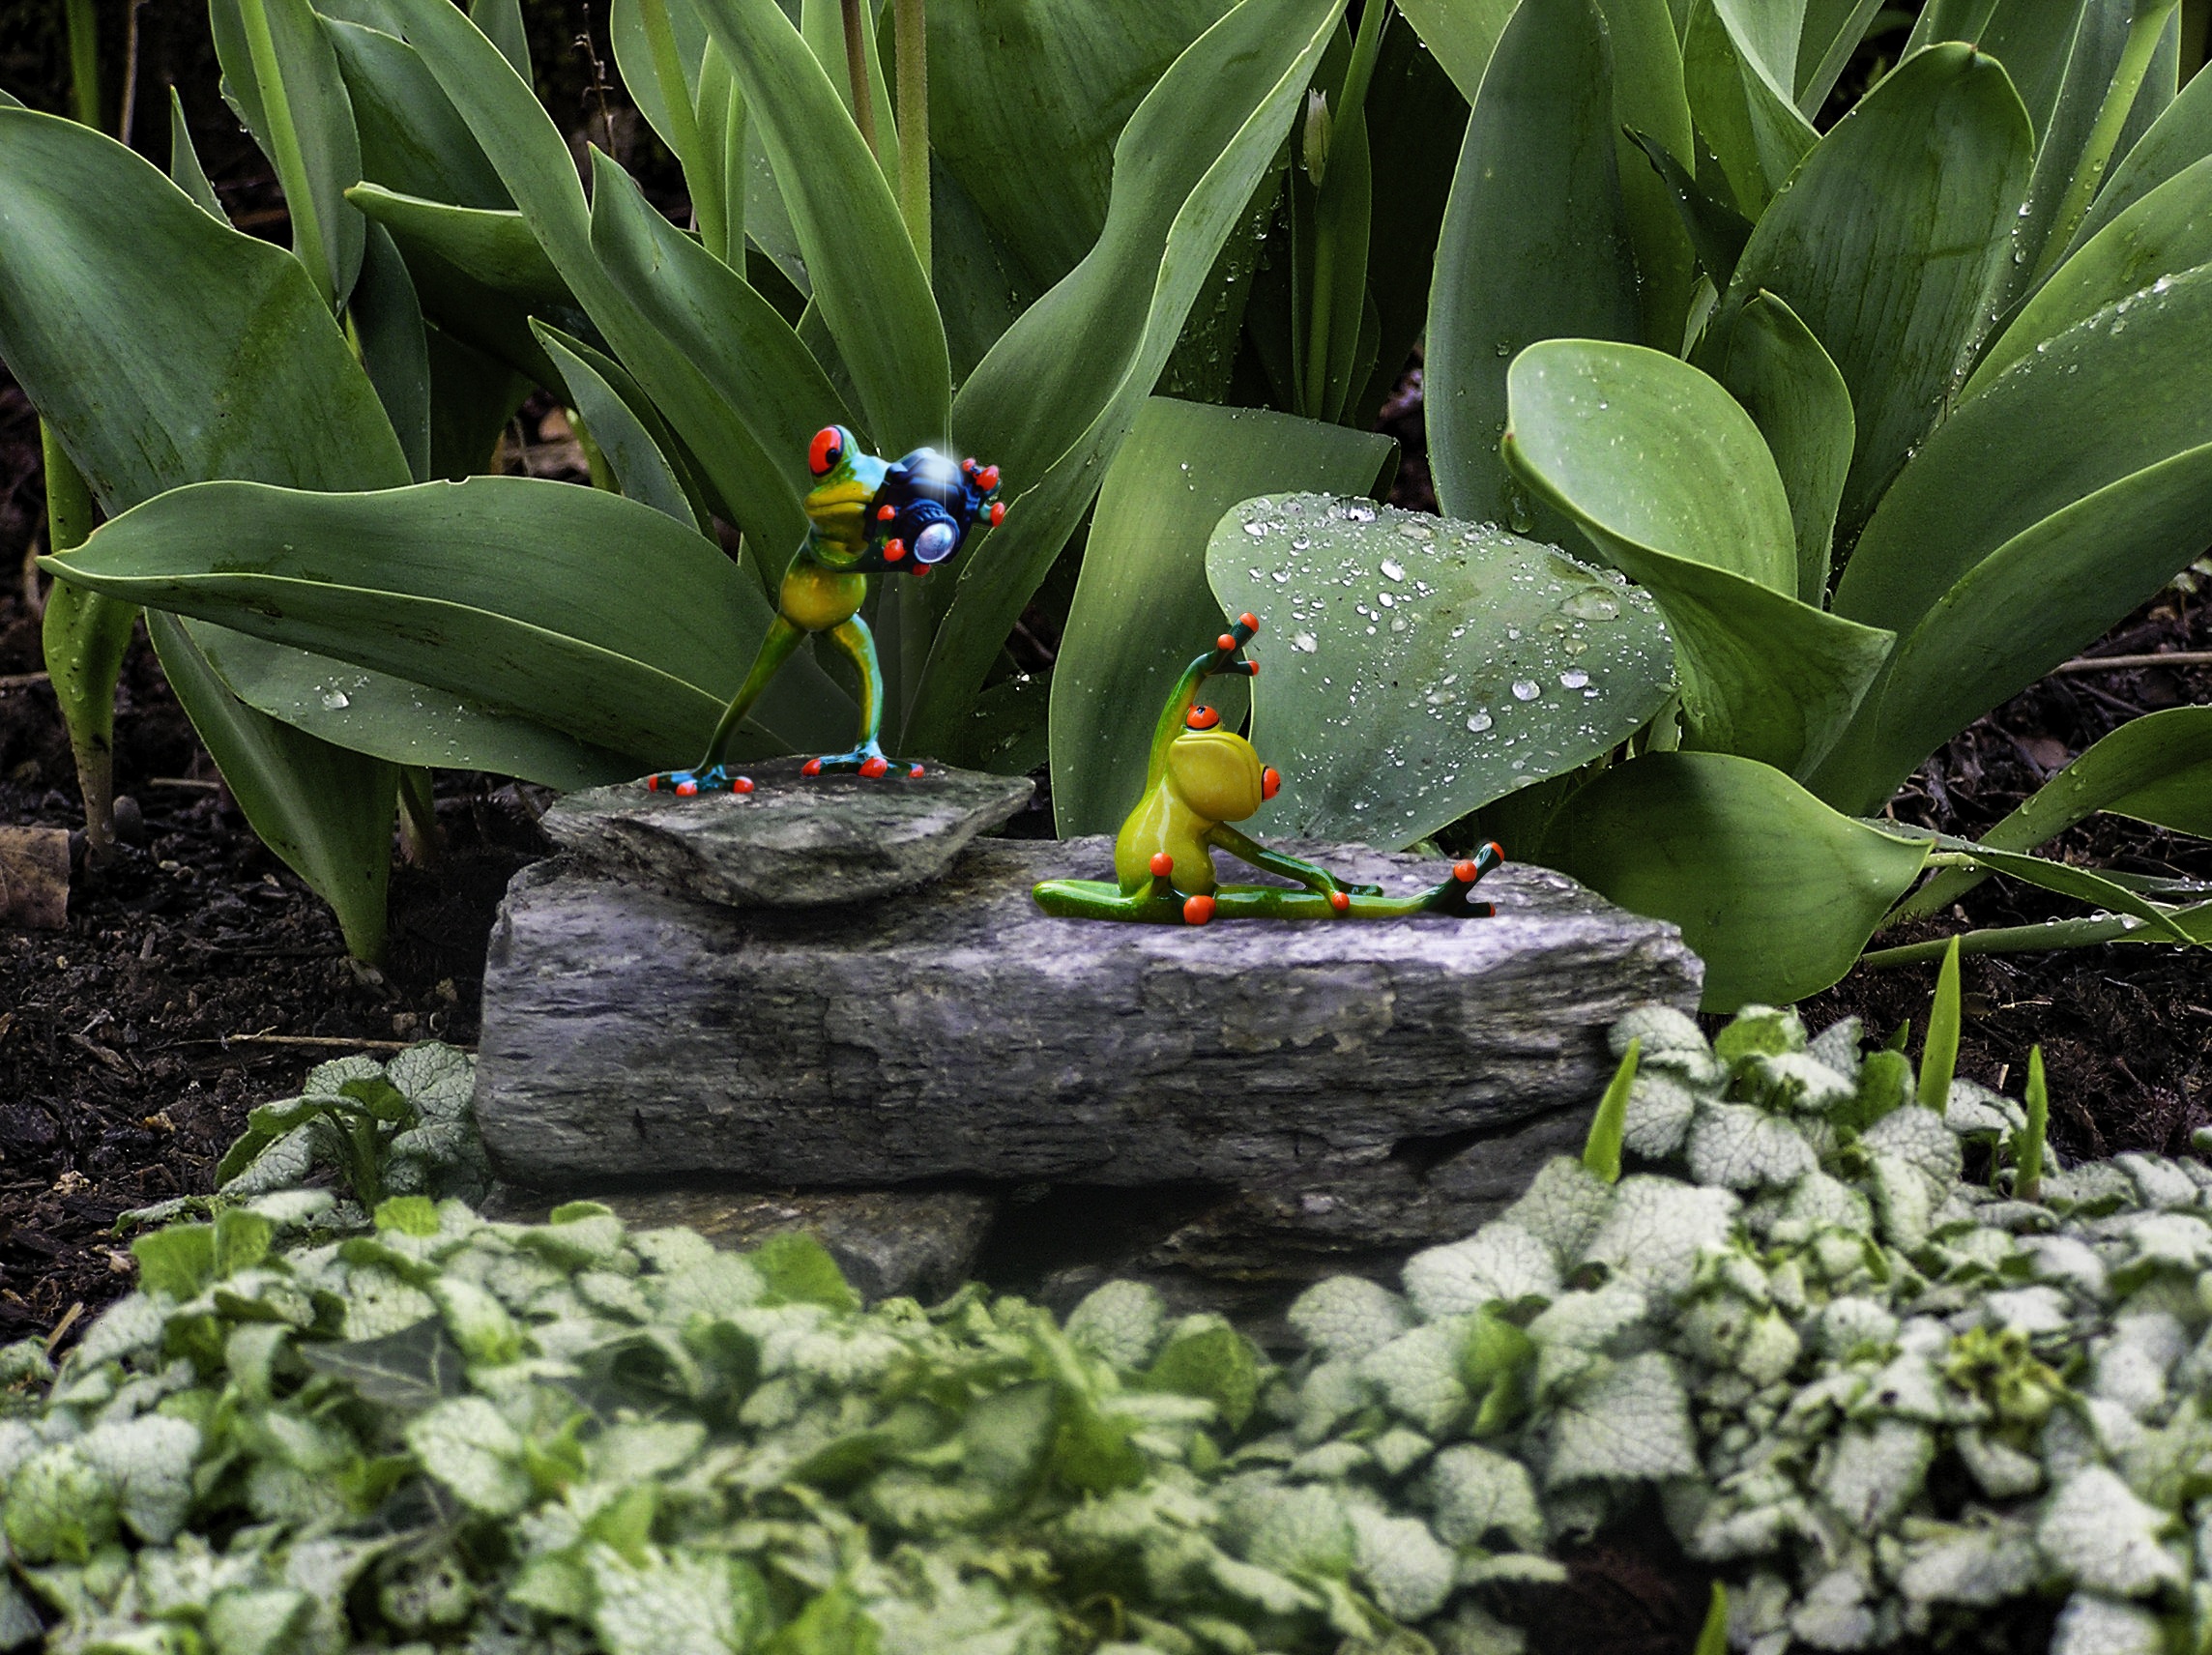
grass, plant, leaf, flower, cute, pond, foliage, green, jungle, botany, frog, garden, flora, composite, humor, whimsy, flowering plant, land plant